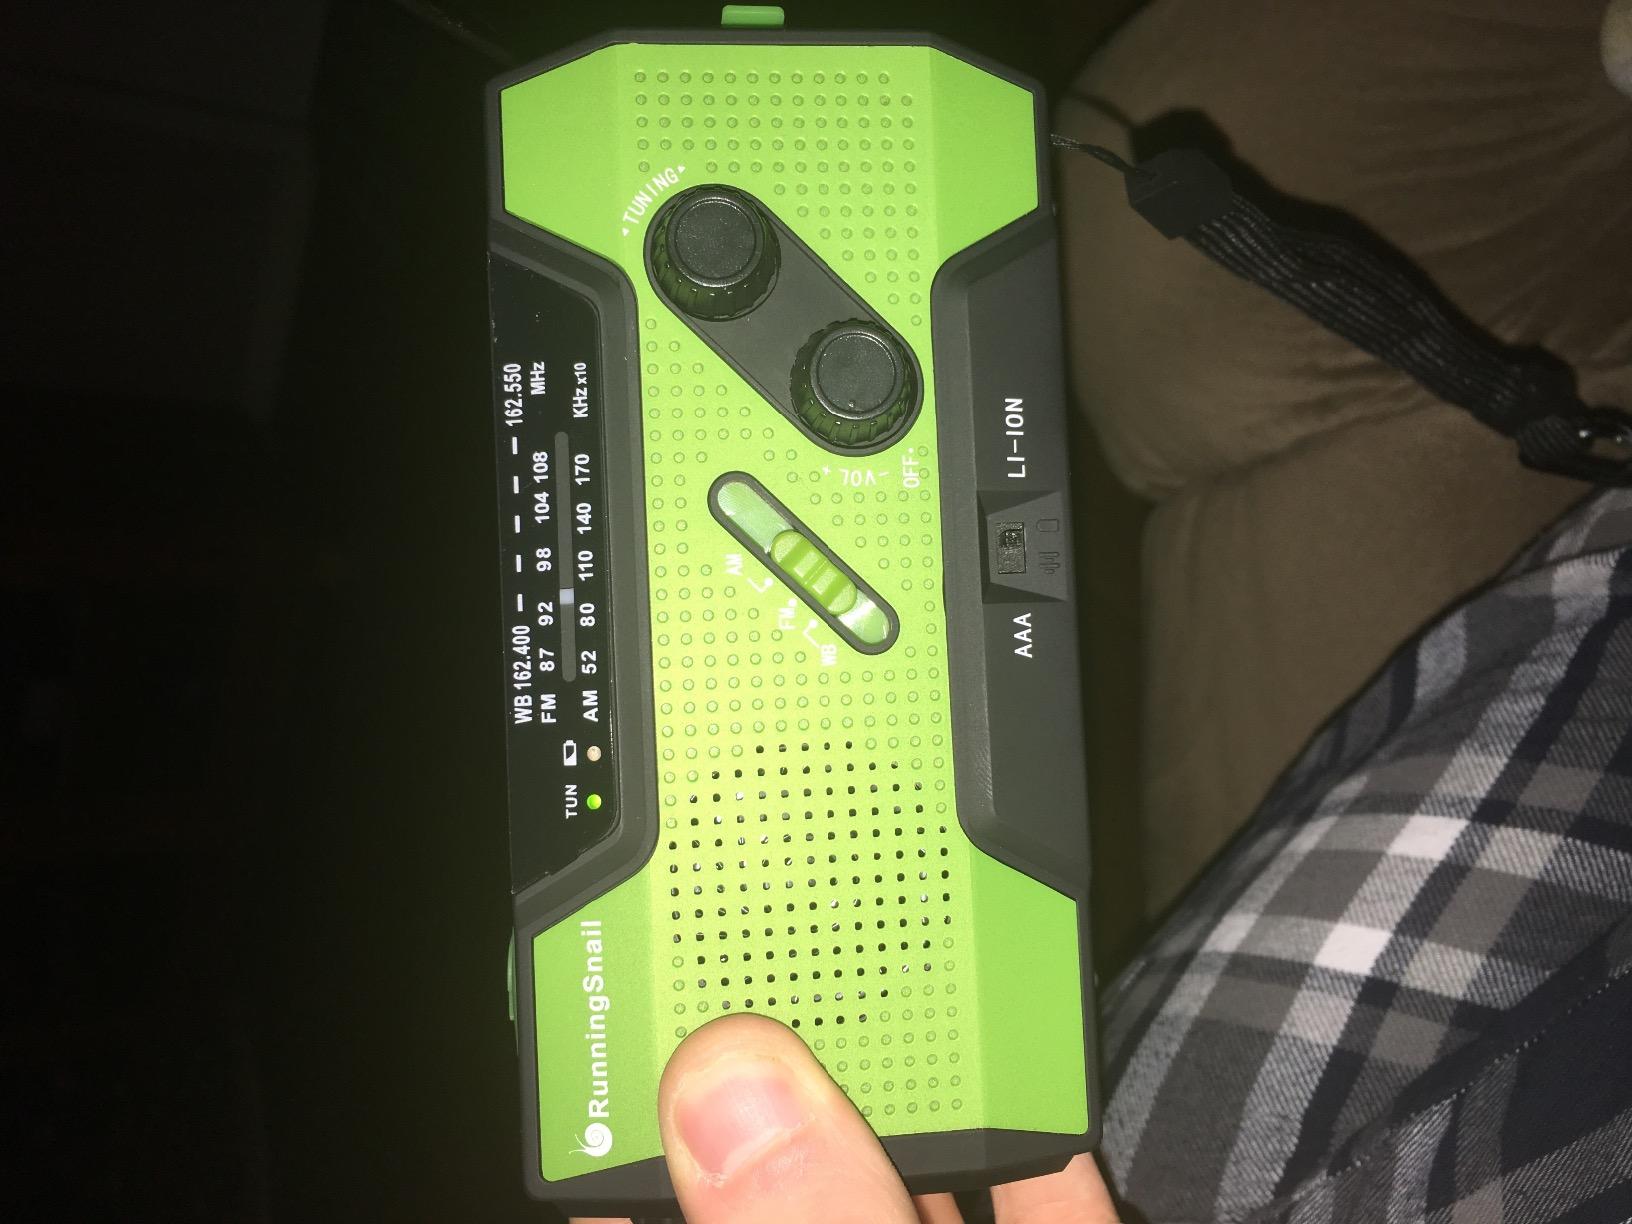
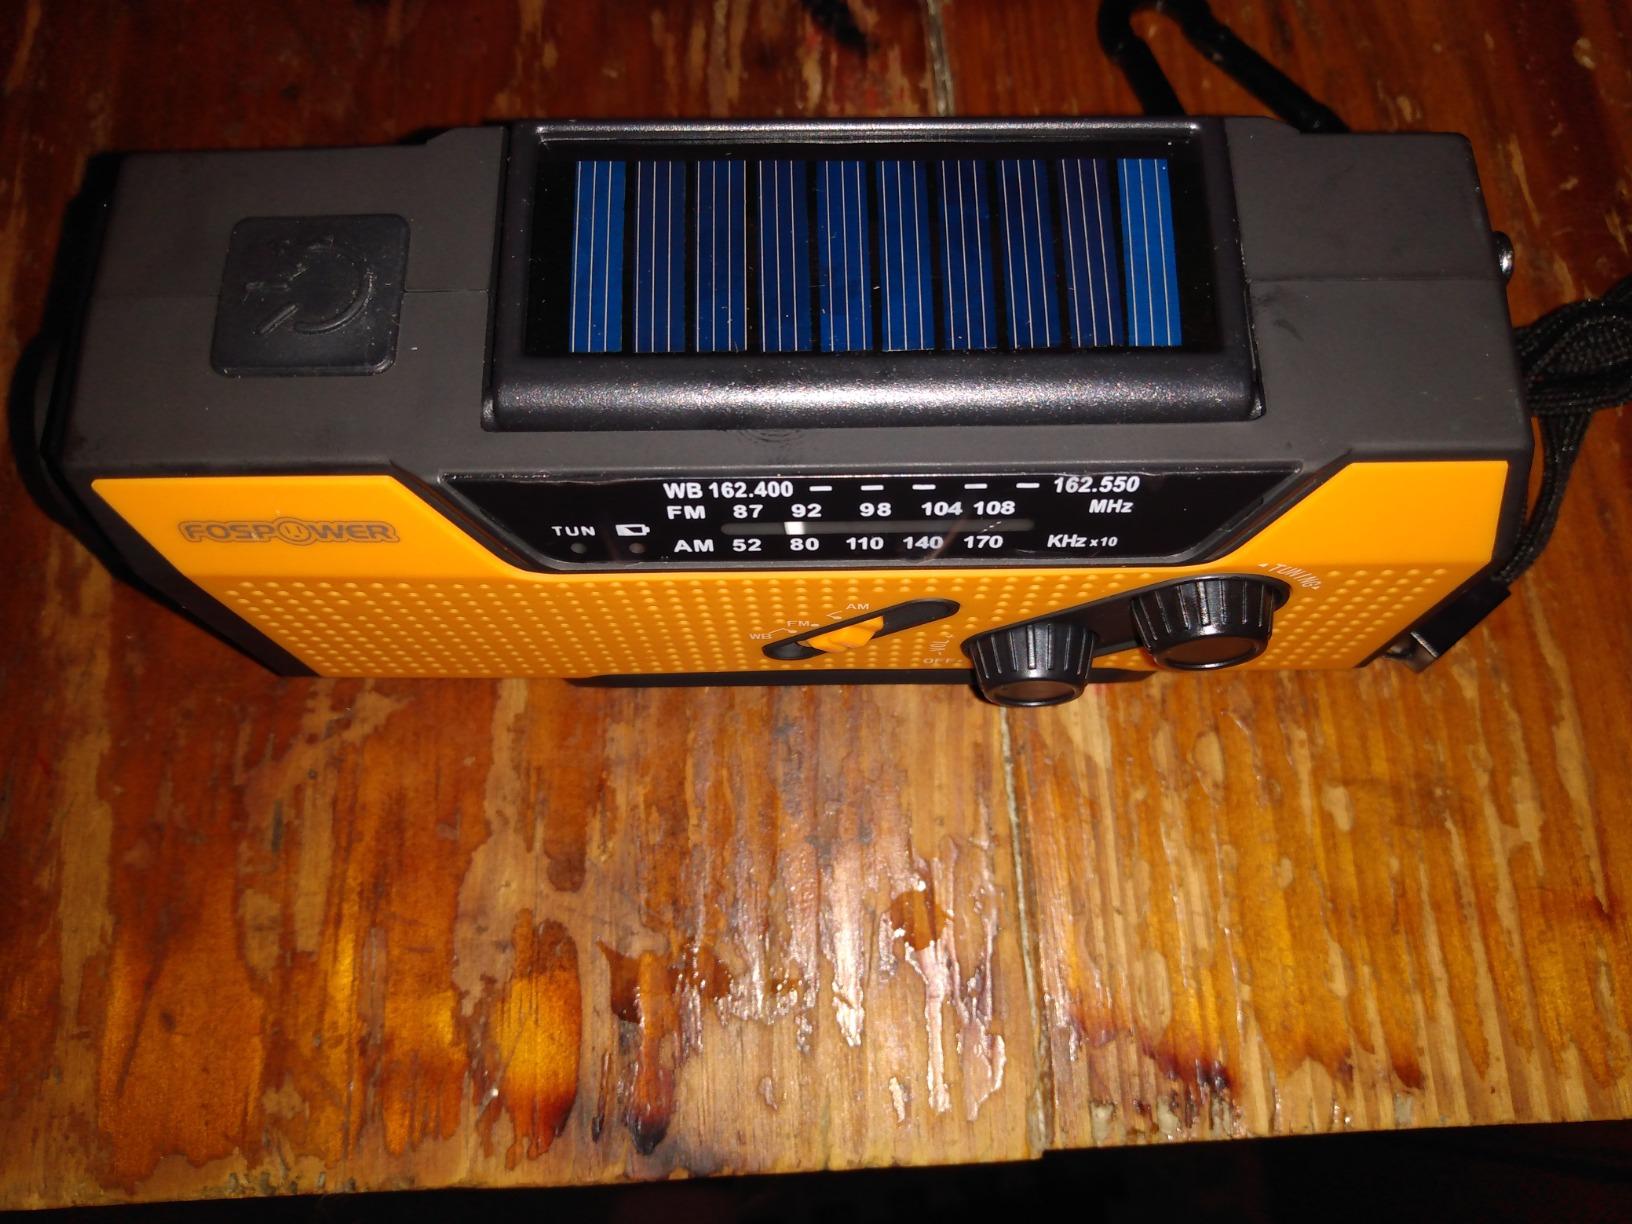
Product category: radio
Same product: no